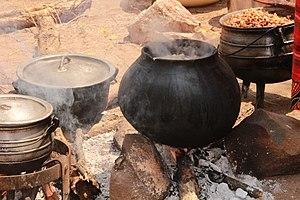
Les Kalangas sont une population d'Afrique australe vivant principalement dans le sud-ouest du Zimbabwe et à l'est du Botswana. Quelques communautés vivent également au Mozambique. Ils sont apparentés au grand groupe des Shonas.